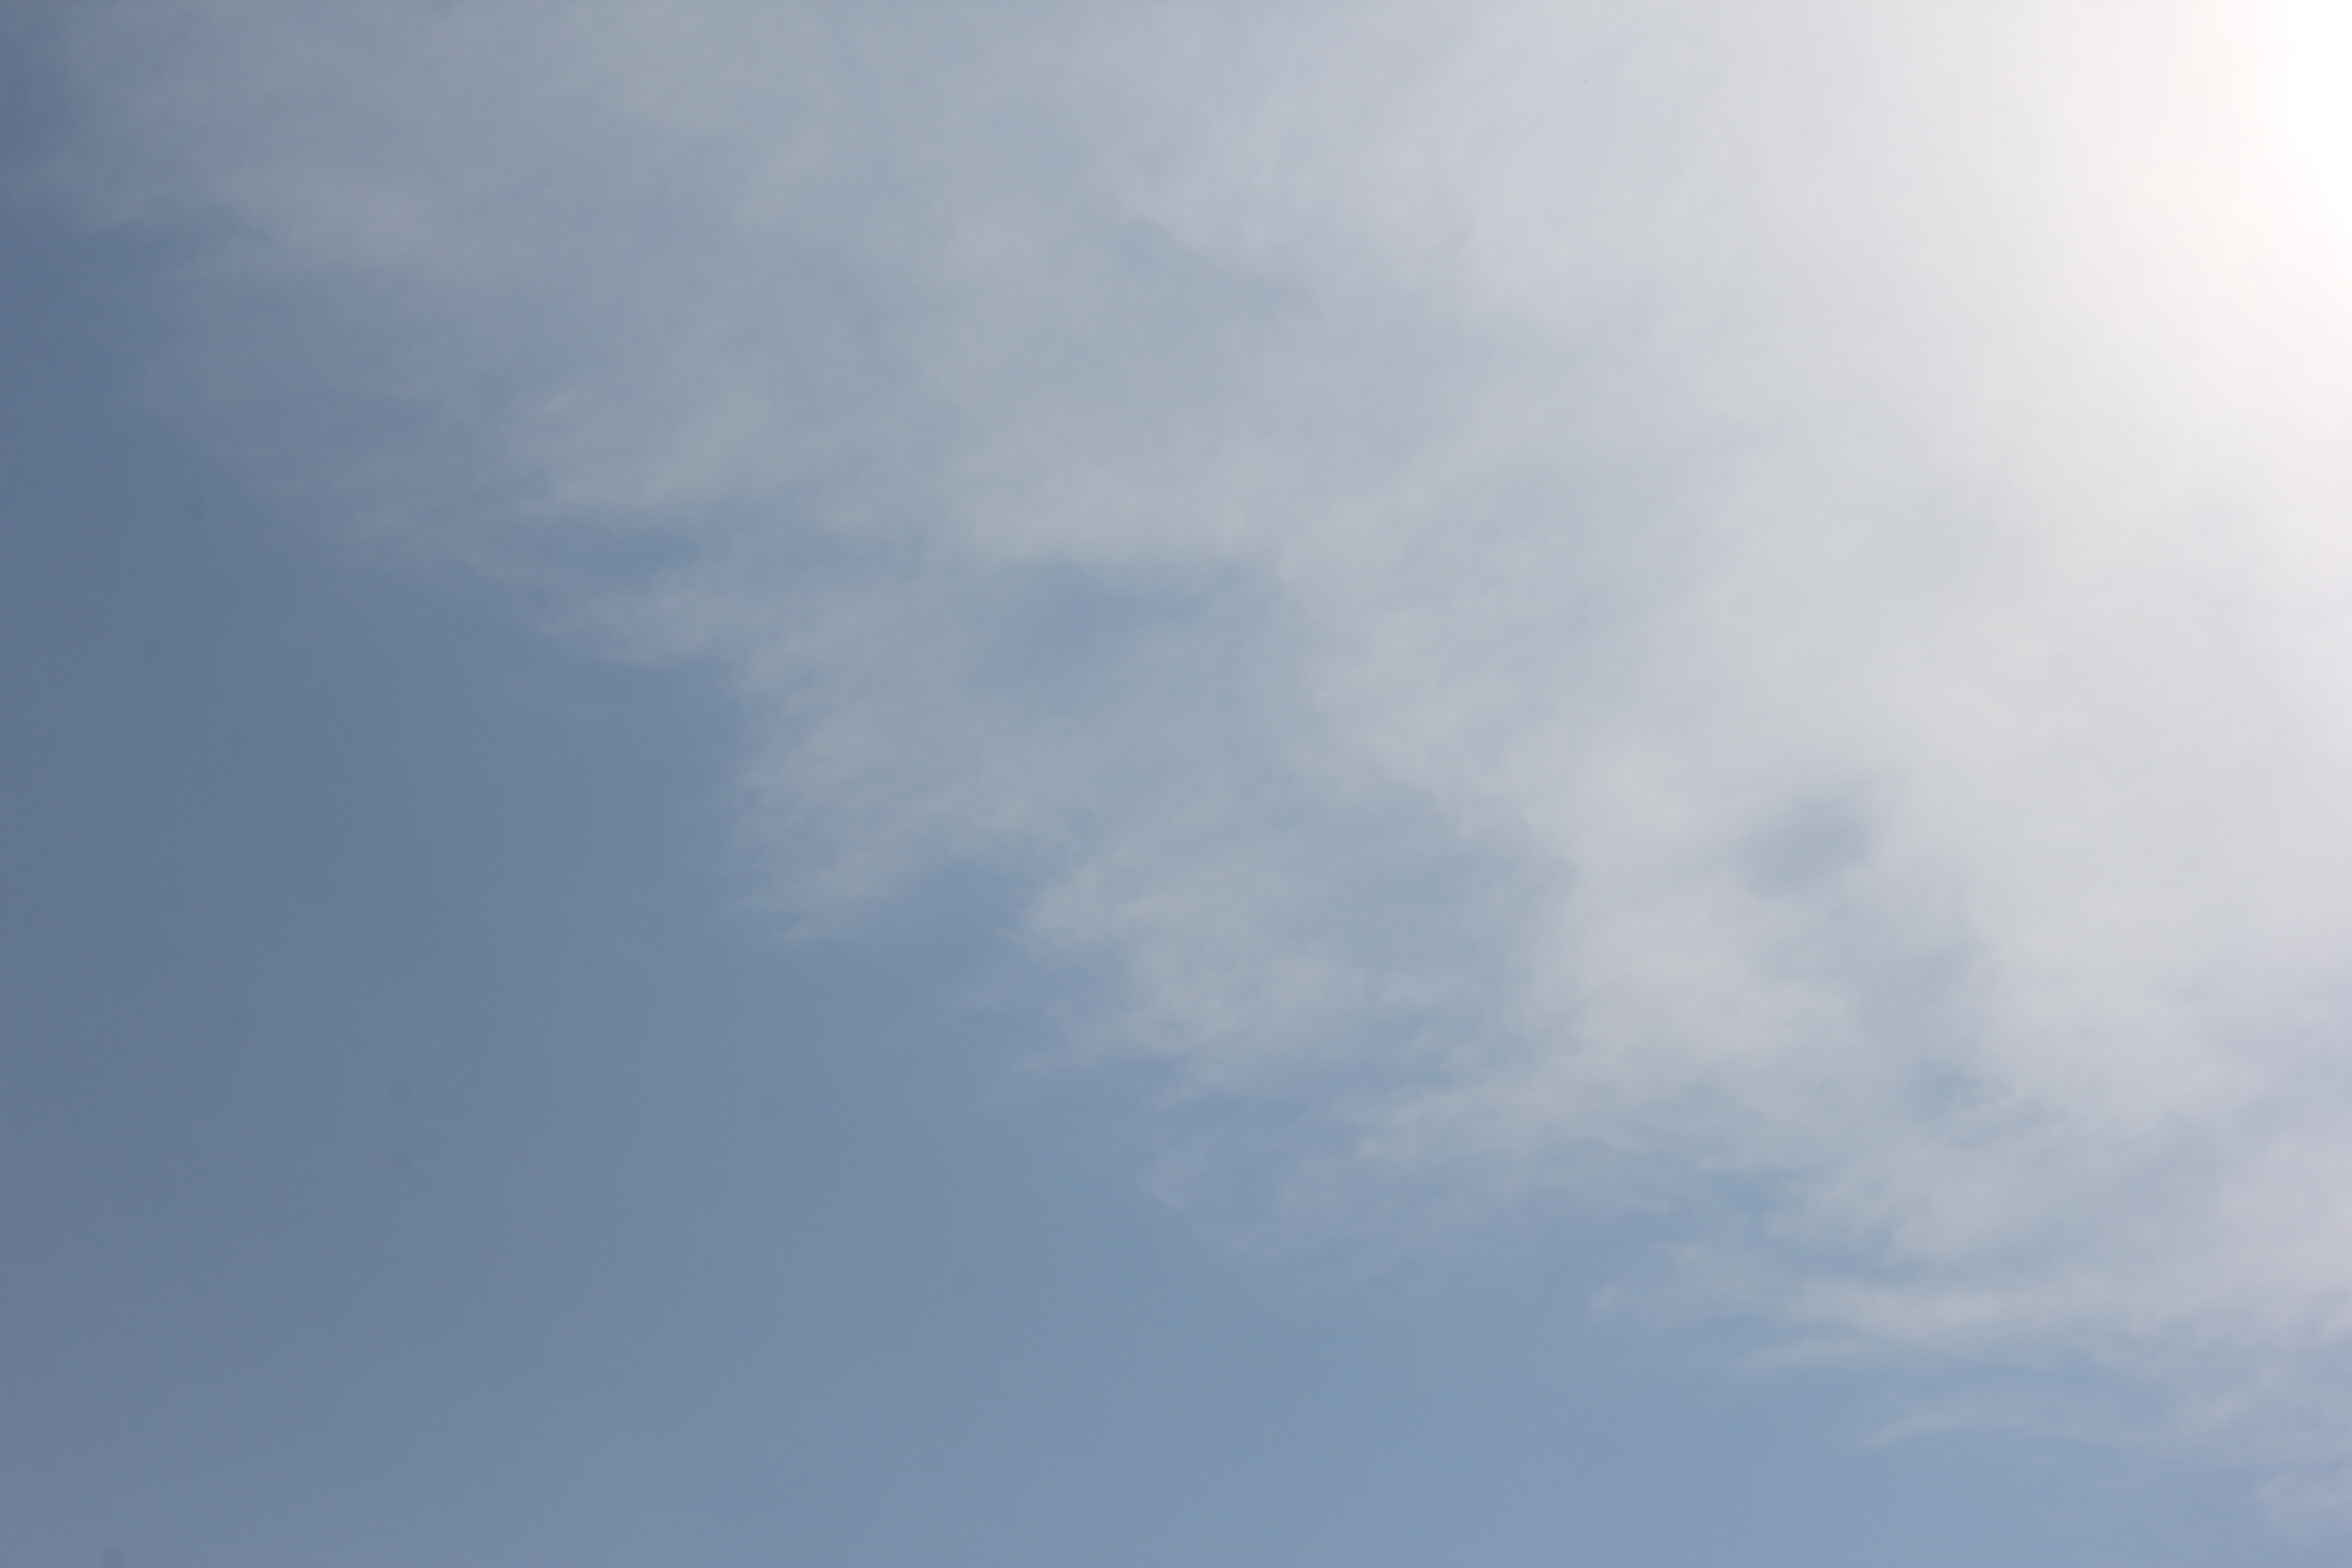
Cloud type: Cirrostratus